Lama Gyurme

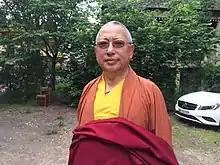
Lama Gyurmé

He has lived in France since 1974, and he is the director of the Kagyu-Dzong center in Paris, since 1982, the Vajradhara-Ling center in Aubry-le-Panthou, Normandy and since 2011 the Drayang Gyatso Ling Association in Masnou (Barcelona-Spain) related to mantra chants and meditation.